NXT TakeOver: Stand & Deliver

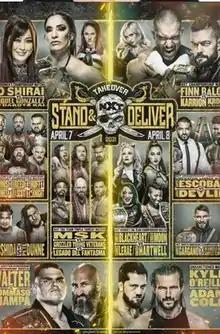
Promotional poster featuring various NXT wrestlers

NXT TakeOver: Stand & Deliver was a 2021 professional wrestling pay-per-view (PPV) and livestreaming event produced by WWE for its NXT brand division. It was the 34th NXT TakeOver, as well as the inaugural Stand & Deliver, and it took place during WrestleMania 37 week on April 7 and 8, 2021, from the Capitol Wrestling Center, hosted at the WWE Performance Center in Orlando, Florida. It was the only TakeOver to take place over the span of two nights. Both nights aired on the WWE Network internationally, and was also the first WWE in-ring event to air on Peacock in the United States, following the shutdown of the aforementioned service's standalone American version on April 4. The first night also aired on the USA Network in "NXT"s weekly Wednesday night timeslot, making it the only TakeOver to air on television as well as the final NXT broadcast on Wednesdays before moving to Tuesdays on April 13, while the second night aired on traditional PPV in addition to the livestreaming services.